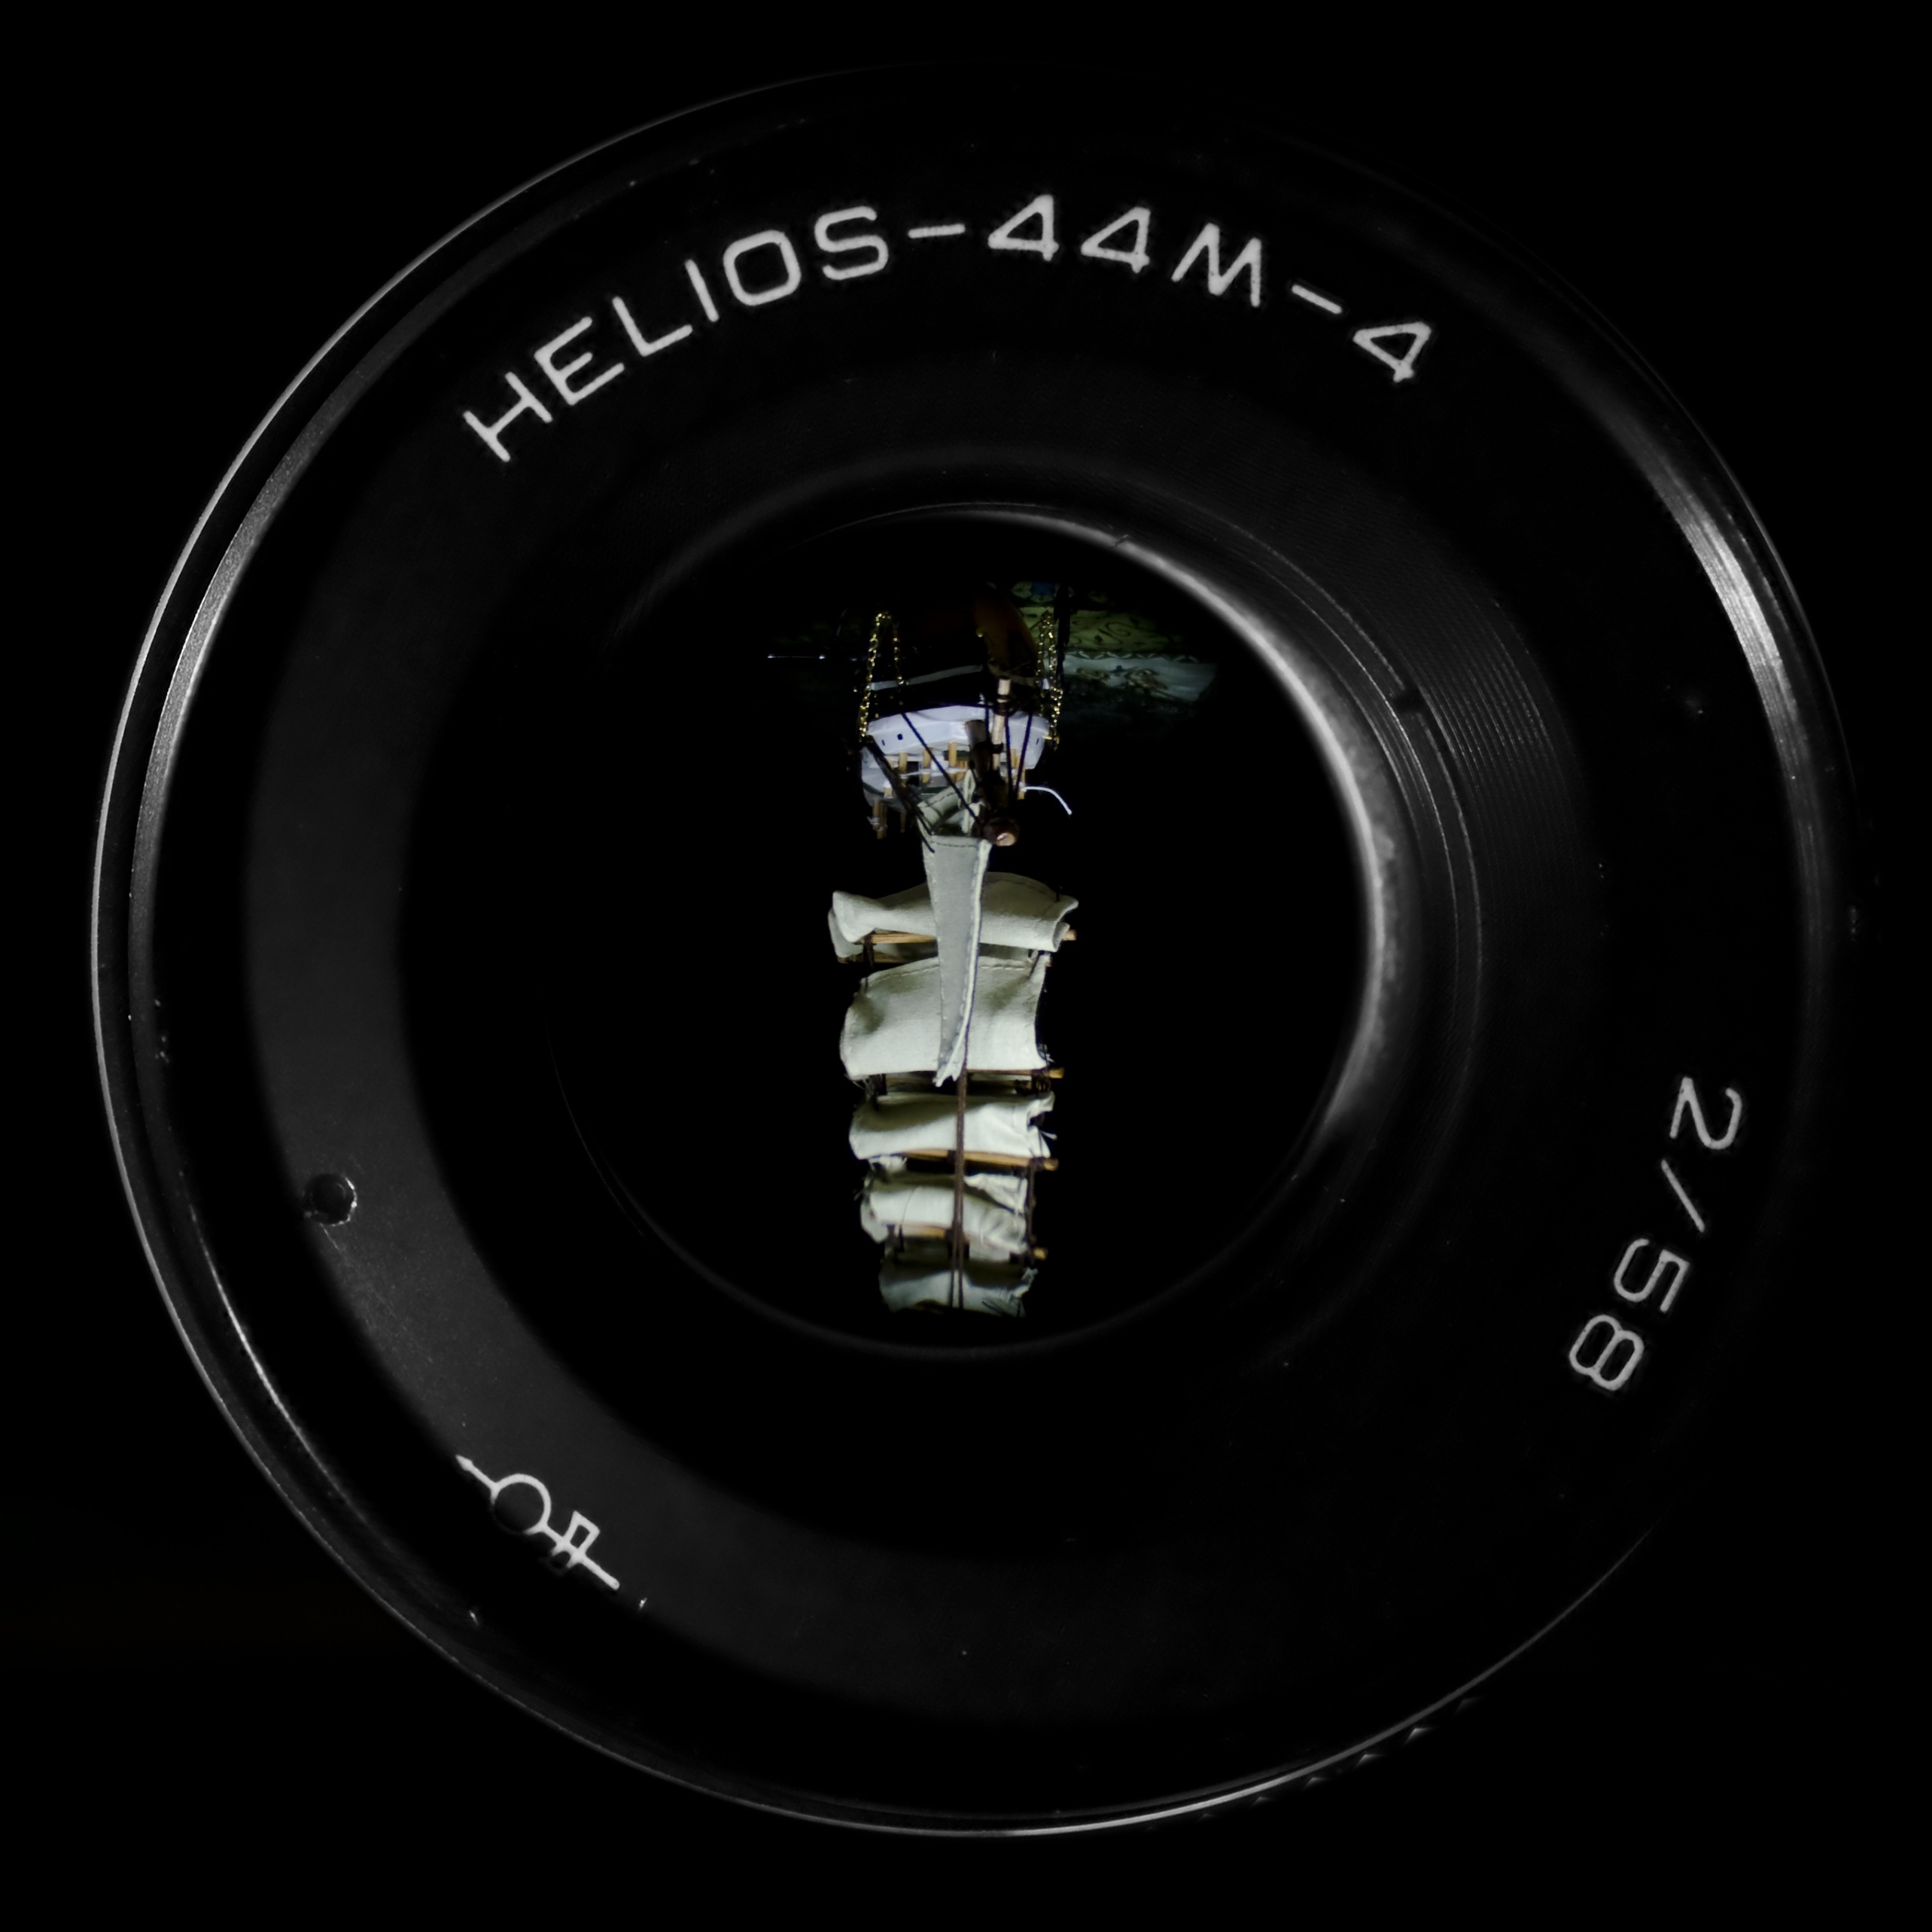
technology, camera, photography, photographer, wheel, ship, photo, analog, symbol, lens, circle, recording, digital, camera lens, helios, mirroring, macro photography, photo tourists, telephoto lens, dishware, photo accessories, camera system